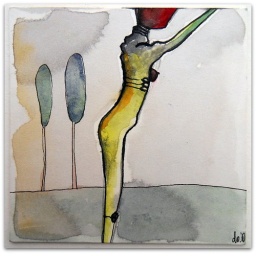
Standing one in the empty field with two trees